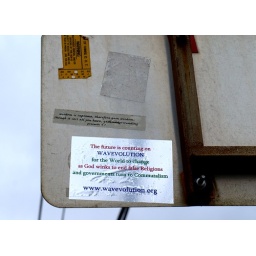
This was stuck on the back of a traffic sign on the main road in Kapa'a. The website is... interesting.